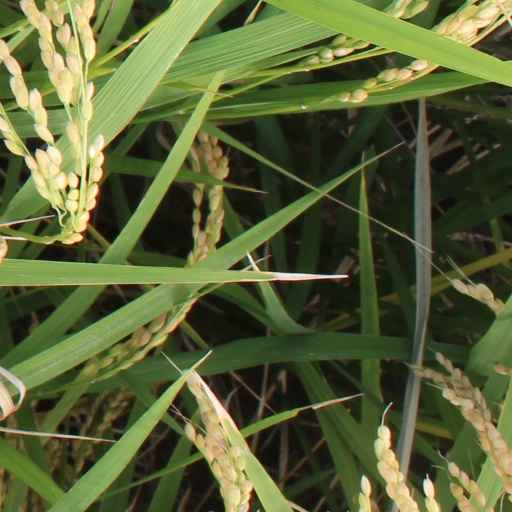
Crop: rice